Olympic Rink

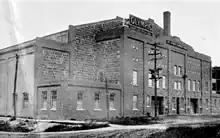
Black and white photo of rink's brick exterior

The Olympic Rink was an indoor ice hockey arena in Winnipeg, Manitoba, Canada. It was located at the corner of Church Avenue and Charles Street in the North End neighbourhood. The site of the former rink was later occupied by the Olympic Towers apartments.